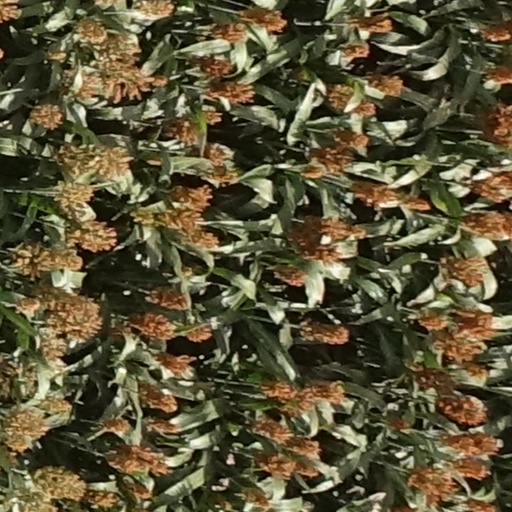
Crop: sorghum